Tipi

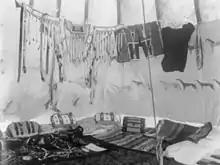
Crow lodge interior, 1907, showing the poles and outer skin at the top, the inner lining and bedding. The lashing rope is tied off to a wooden stake at the bottom of the photograph. Clothing is suspended on a line tied between two of the tipi poles.

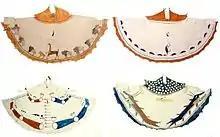
Four Kiowa tipis (1904) with designs. From top left to right: design featuring bison herd and pipe-smoking deer, porcupine design, design featuring arms and legs with pipes and lizard, and design featuring water monsters

"Tipi" is a loanword from the Dakota and Lakota language. Stephen Return Riggs' 1852 Dakota-English dictionary, which was sponsored by the Minnesota Historical Society spells it as "tipi". Eugene Buechel spells it as "tipi" in his Lakota-English dictionary. Dakota ethnographer Ella Deloria used the spelling "tipi" throughout her writings, including in her essential book "The Dakota Way of Life". Lakota linguist Albert White Hat developed his own Lakota orthography and used "tipi" as the spelling. The tipi image is used on almost all Dakota/Lakota tribal flags or seals, and "tipi" is the spelling used by Dakota and Lakota tribes today.